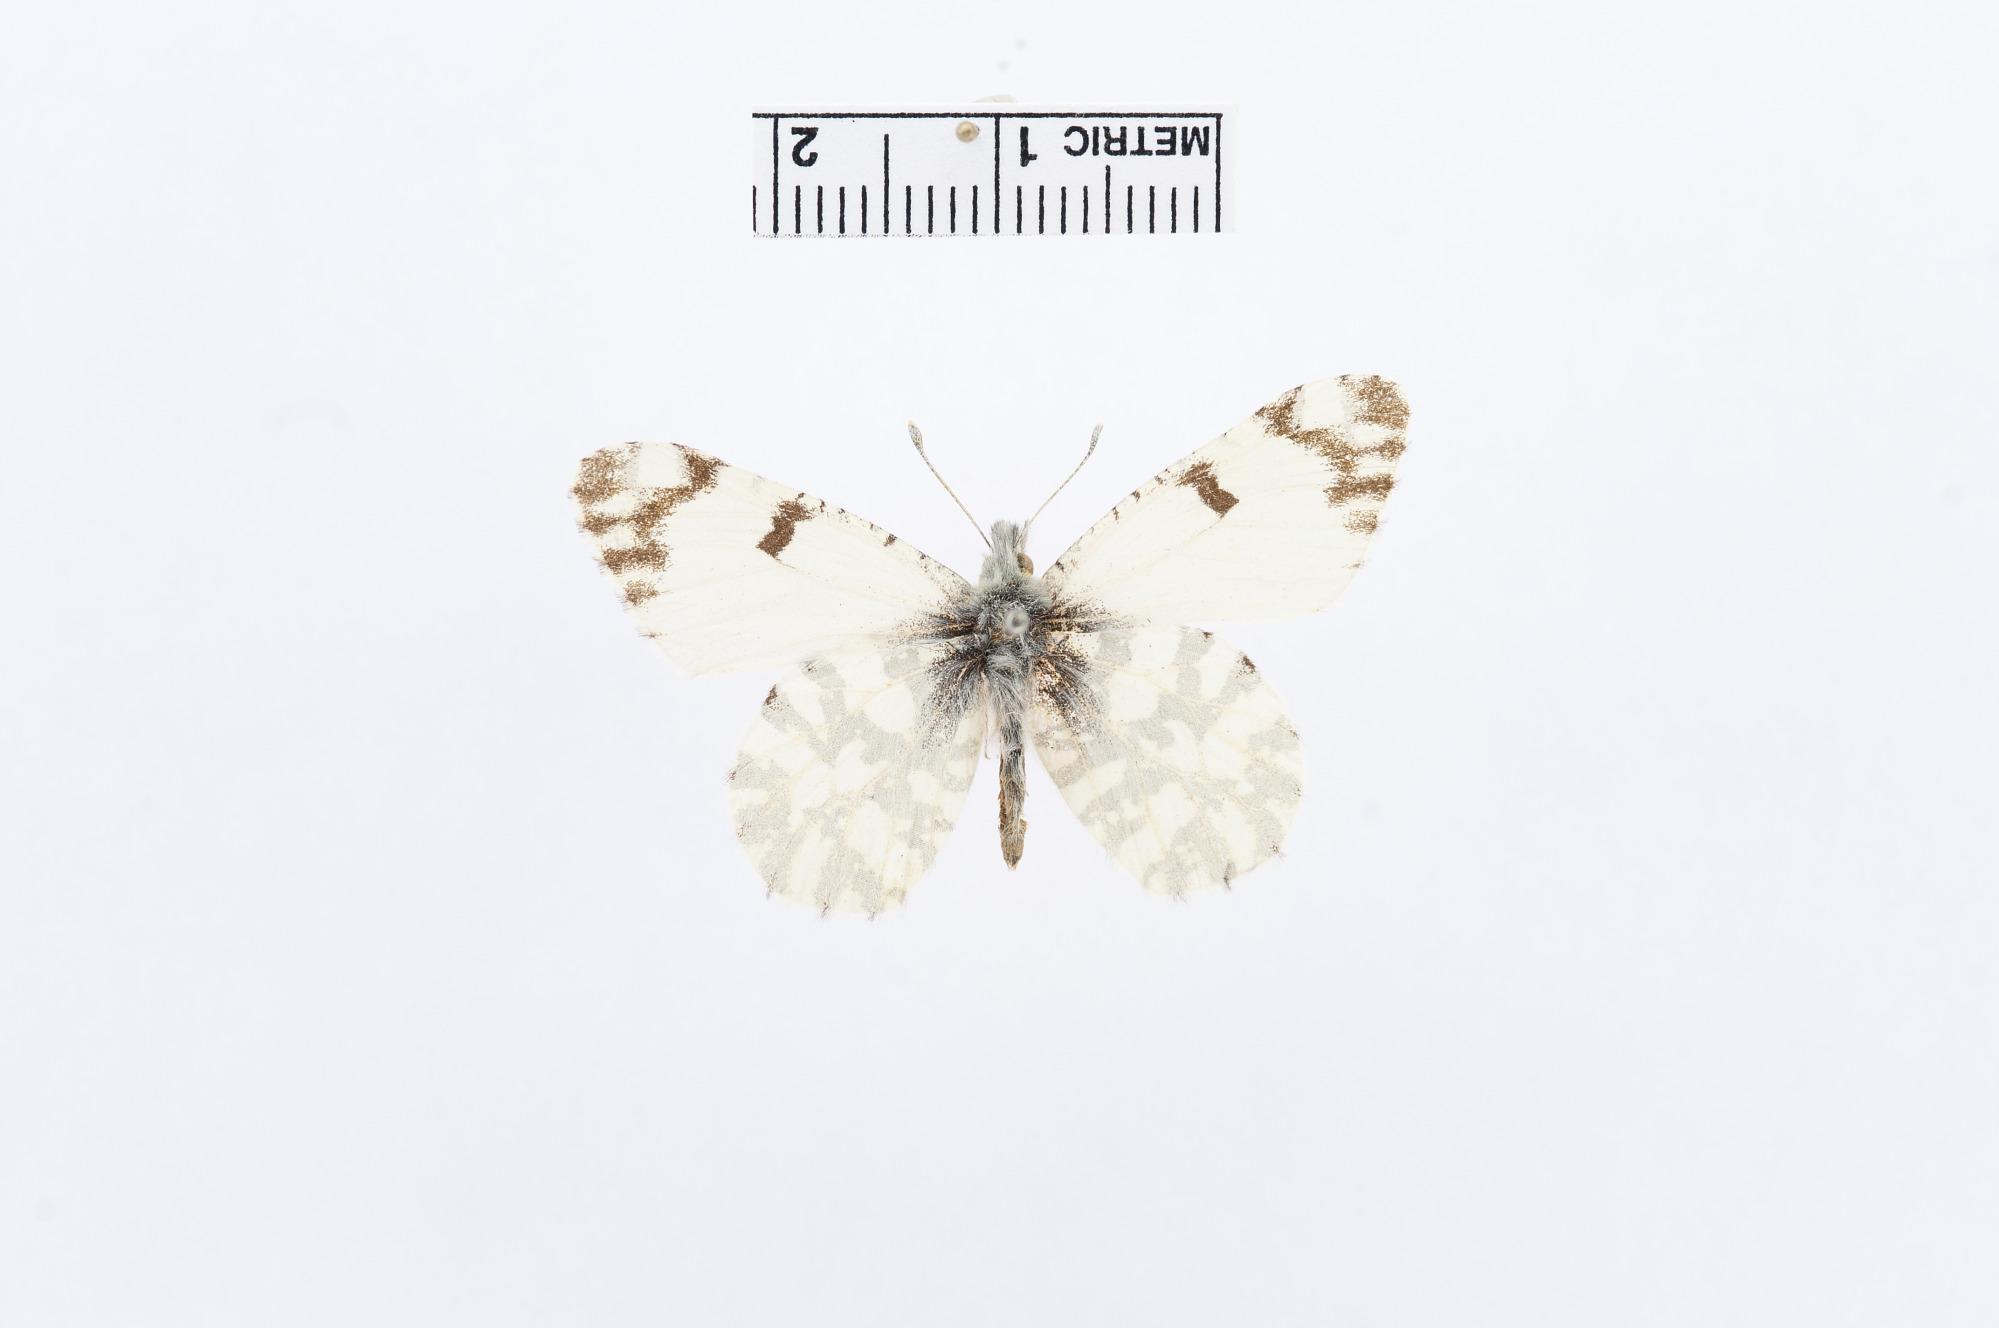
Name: Euchloe belia var. belia
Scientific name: Euchloe belia var. belia Verity, 1911
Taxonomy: Animalia, Arthropoda, Insecta, Lepidoptera, Pieridae, Pierinae
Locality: [Not Stated], California, United States